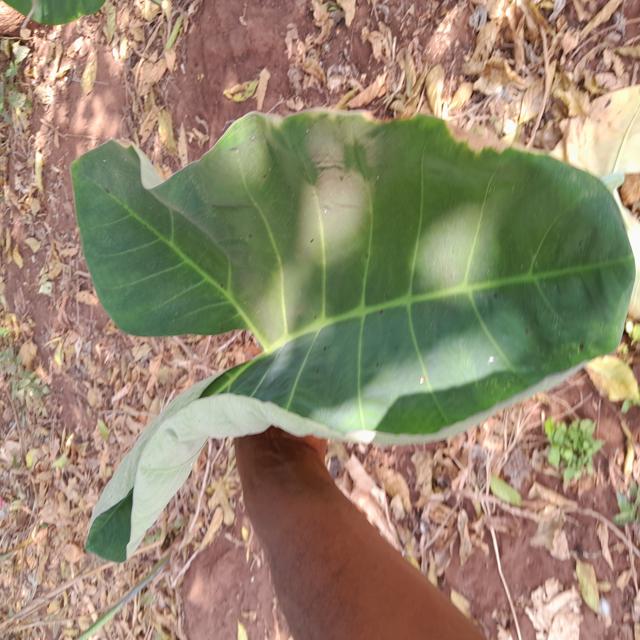
Label: Early_Blight